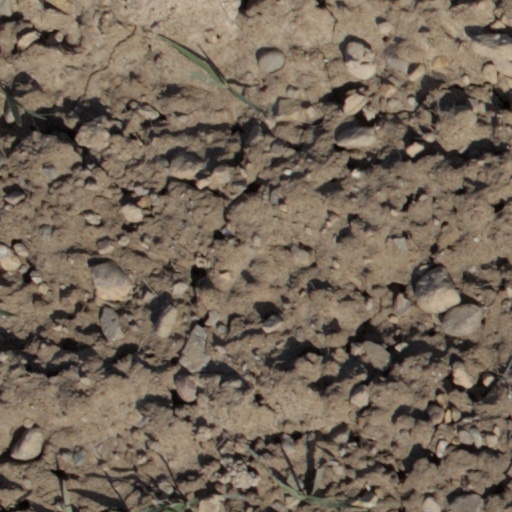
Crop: wheat